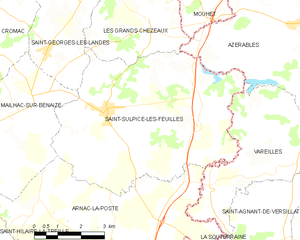
Carte des communes françaises Saint-Sulpice-les-Feuilles